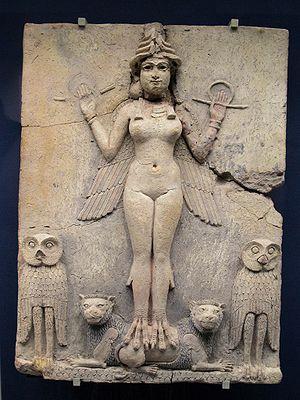
Le British Museum, est un musée de l'histoire et de la culture humaine, situé à Londres, au Royaume-Uni. Ses collections, constituées de plus de sept millions d’objets, sont parmi les plus importantes du monde et proviennent de tous les continents. Elles illustrent l’histoire humaine de ses débuts à aujourd'hui.
Istar, variations symphoniques, op. 42, est un poème symphonique de Vincent d'Indy. Composé en 1896 d'après le sixième cantique du poète assyrien Izdubar, il est créé à Bruxelles le 10 janvier 1897, à l'occasion de l'inauguration de la « Société des Concerts Ysaÿe » sous la direction d'Eugène Ysaye, dédicataire de l'œuvre.
Ishtar est une déesse mésopotamienne d'origine sémitique, vénérée chez les Akkadiens, Babyloniens et Assyriens. Elle correspond à la déesse de la mythologie sumérienne Inanna avec qui elle est confondue, une même déesse se trouvant manifestement derrière ces deux noms. Elle est considérée comme symbole de la femme, une divinité astrale associée à la planète Vénus, une déesse de l'amour et de la guerre, et souvent une divinité souveraine dont l'appui est nécessaire pour régner sur un royaume.